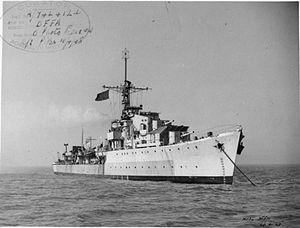
Le HMS Offa est un destroyer de classe O en service dans la Royal Navy pendant la Seconde Guerre mondiale.
La classe O et P est une série de 16 destroyers construite pour la Royal Navy pendant la Seconde Guerre mondiale.